7th federal electoral district of Chihuahua

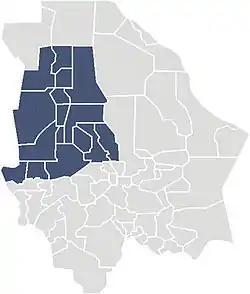
7th district in 2005–2017

The 7th federal electoral district of Chihuahua is one of the 300 electoral districts into which Mexico is divided for elections to the federal Chamber of Deputies and one of nine such districts in the state of Chihuahua.